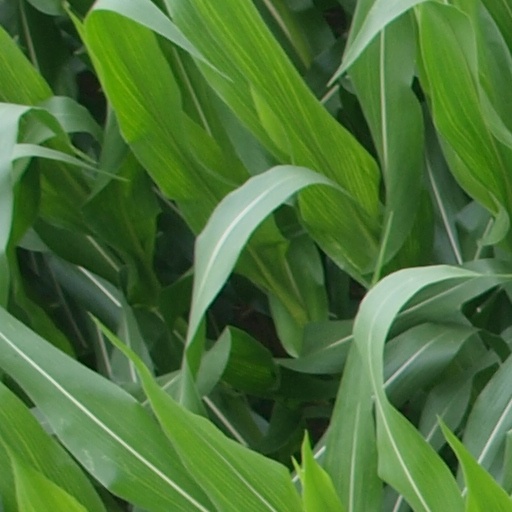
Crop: maize; corn